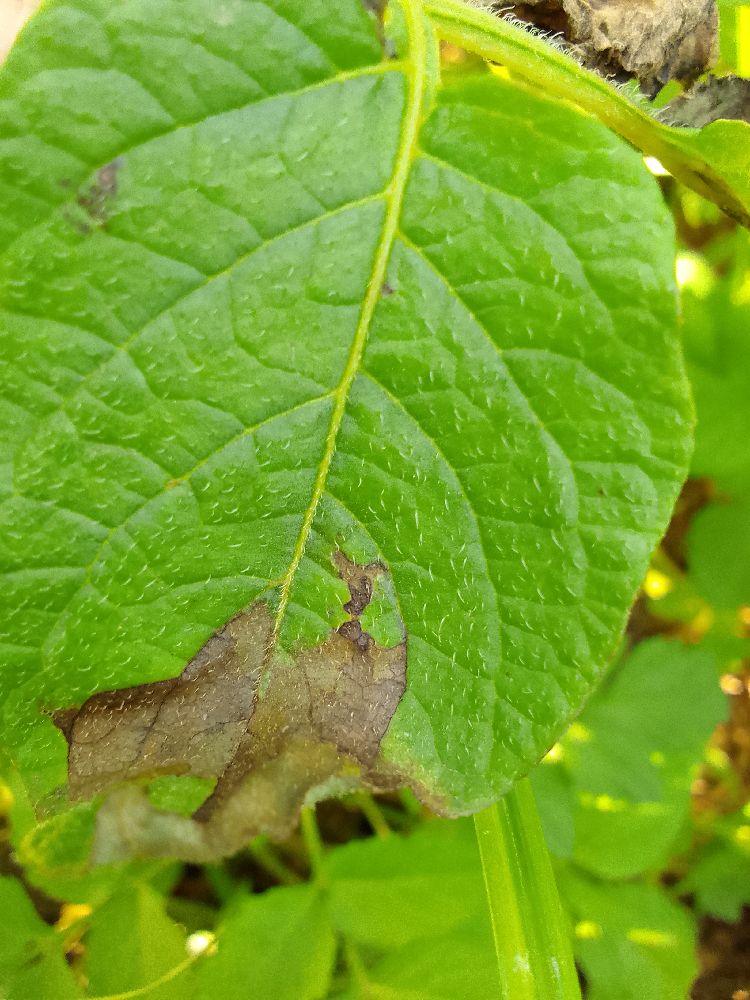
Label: Late blight